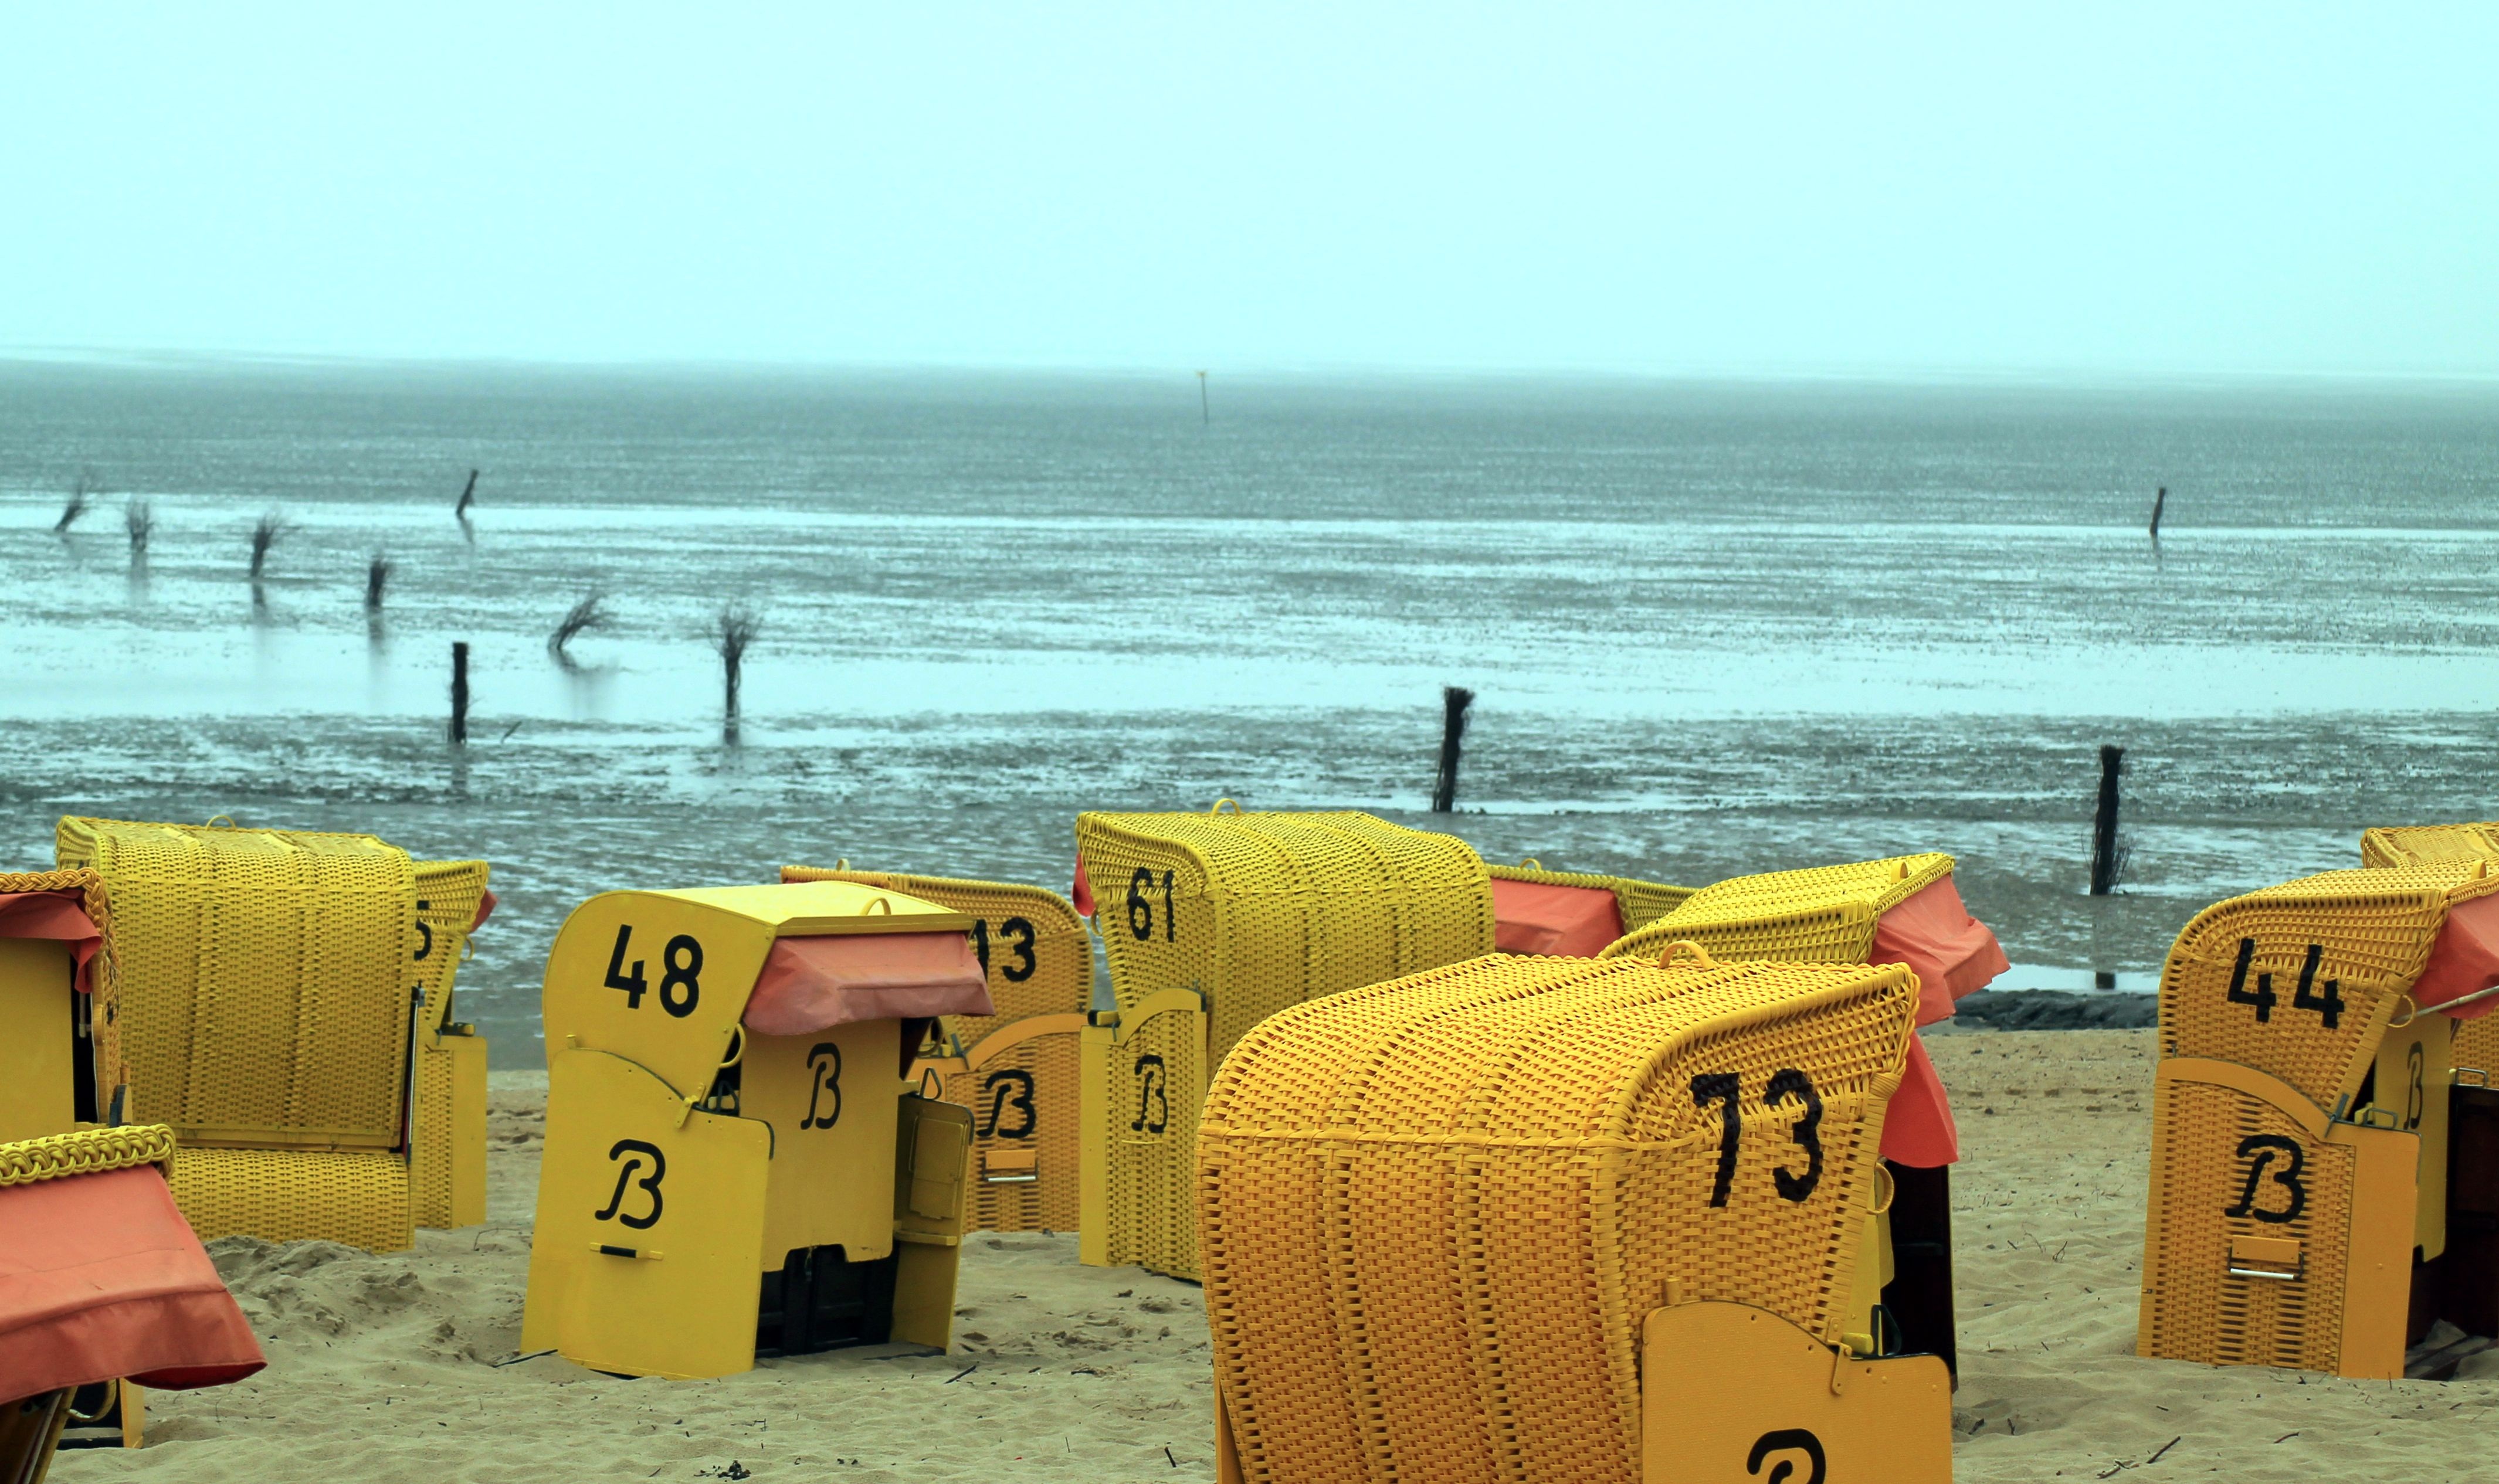
beach, sea, coast, sand, ocean, shore, summer, vacation, travel, relax, color, holiday, yellow, body of water, holidays, north sea, beach sea, recovery, beach water, beach chair, clubs, by the sea